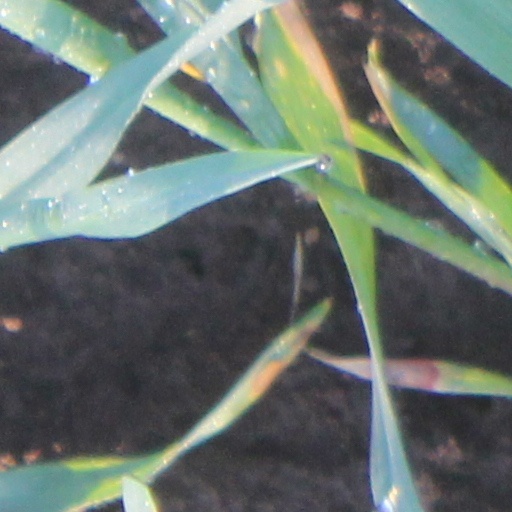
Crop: wheat